Vajiravudh

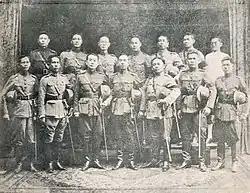
Photograph of Palace Revolt of 1912 key plotters

Even before his coronation, Vajiravudh initiated several reforms. He organized Siam's defence and established military academies. He created the rank of "general" for the first time in Siam, with his uncle, Prince Bhanurangsi Savangwongse as the first Siamese Field Marshal. On 11 November 1910, Vajiravudh underwent a provisional coronation ceremony, with a more lavish one planned for after the funerary rites of his father were complete.